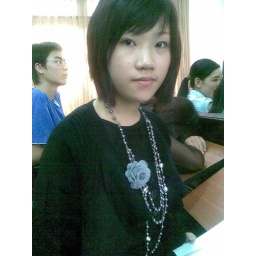
girl in black